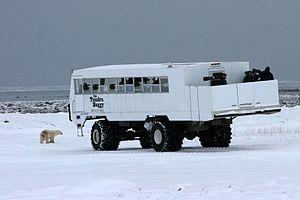
Churchill est une ville du Manitoba, située au bord de la baie d'Hudson à l'embouchure de la rivière Churchill. La population, qui était de 923 habitants en 2001, était descendue à 813 en 2011.